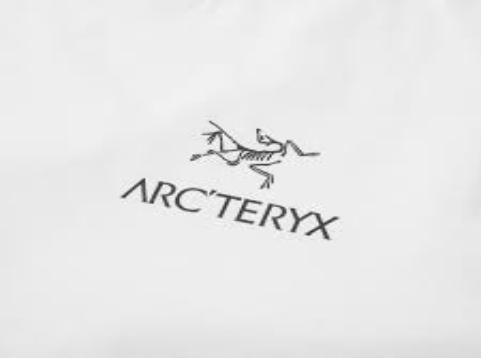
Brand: Arc'teryx
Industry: Clothes